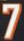
Number: 7